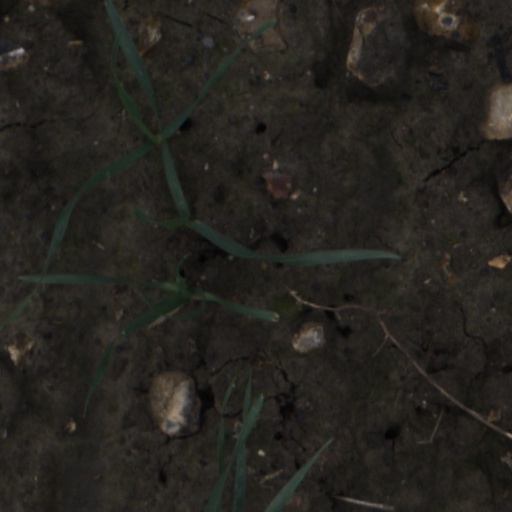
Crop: wheat